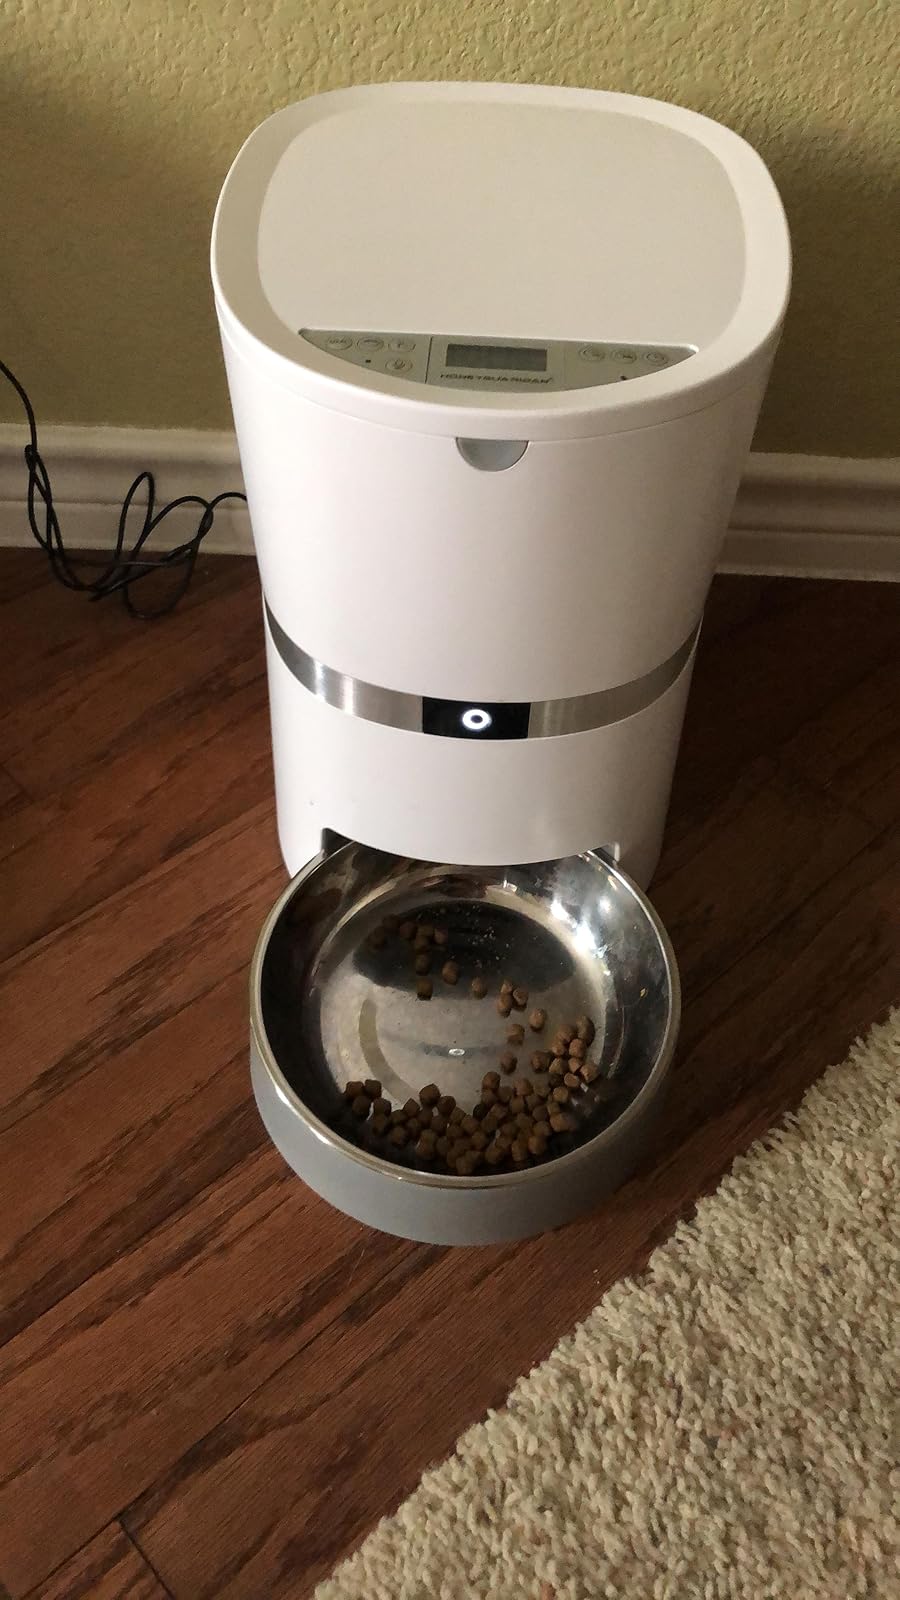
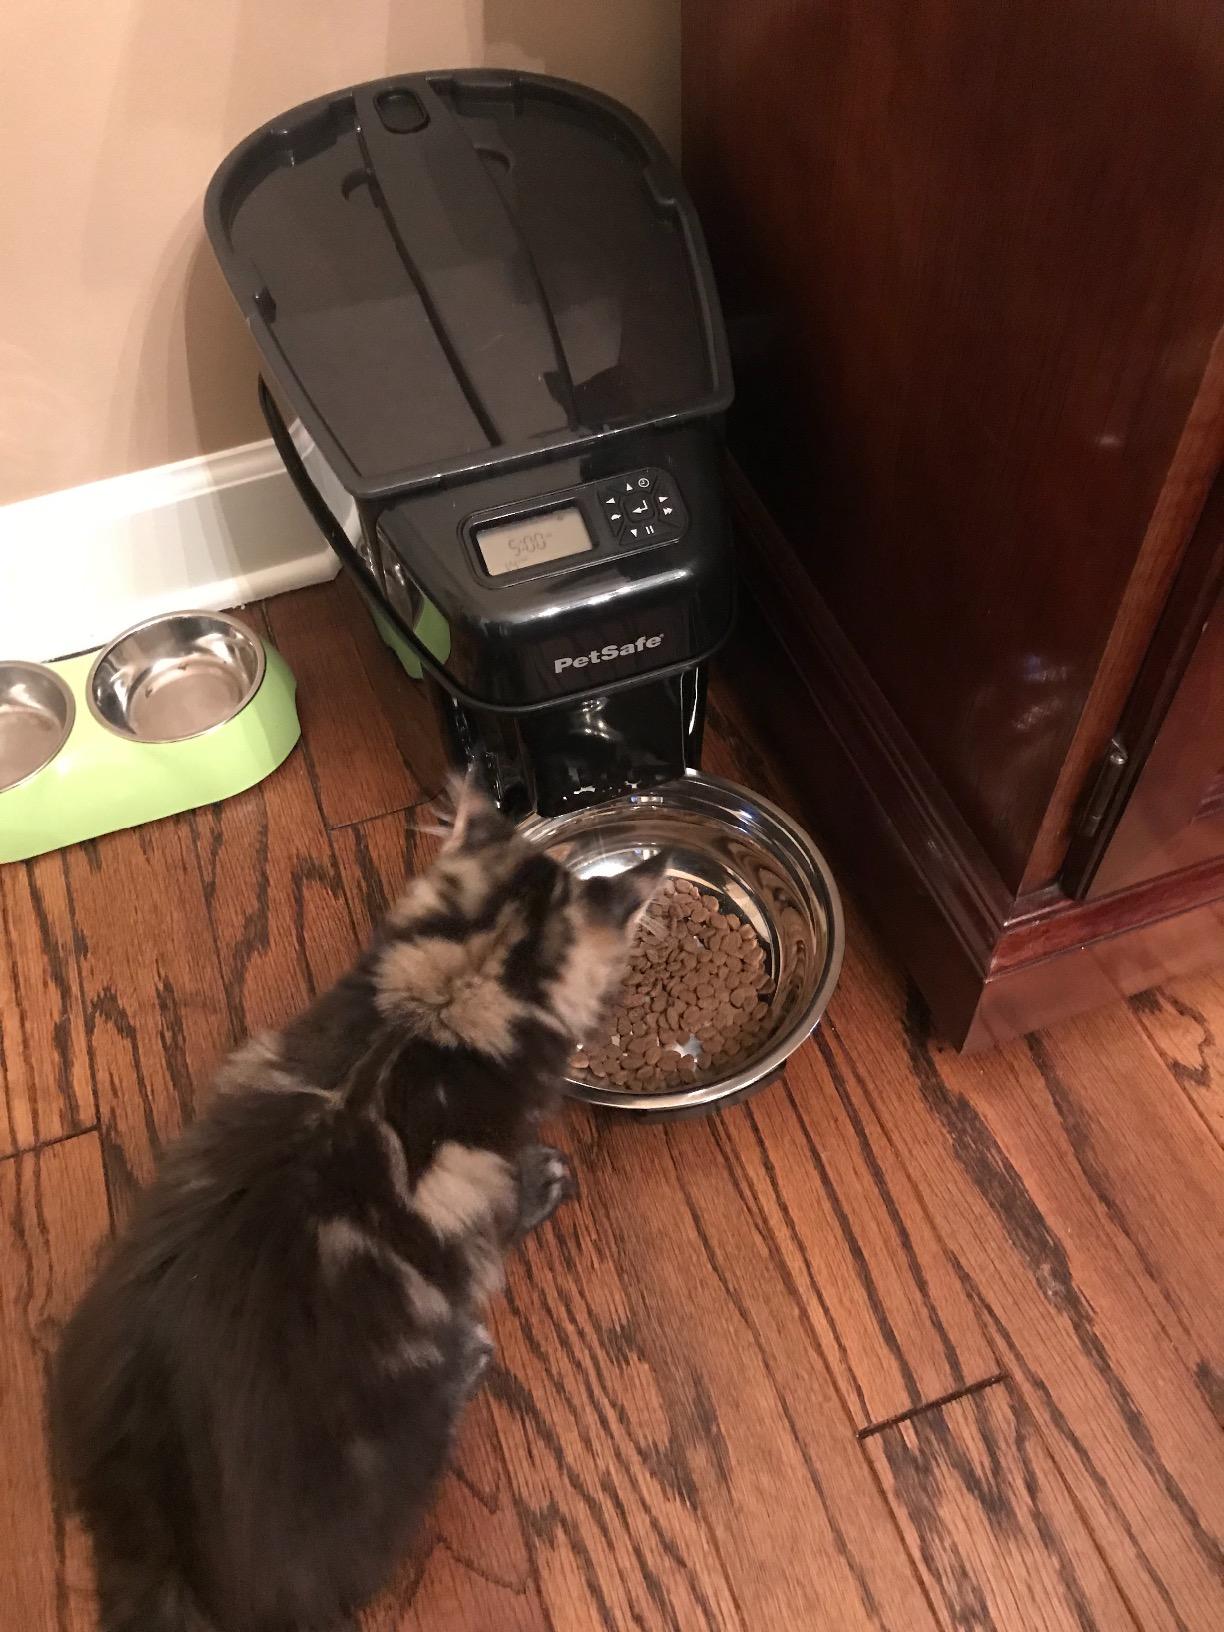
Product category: items_feeder
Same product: no